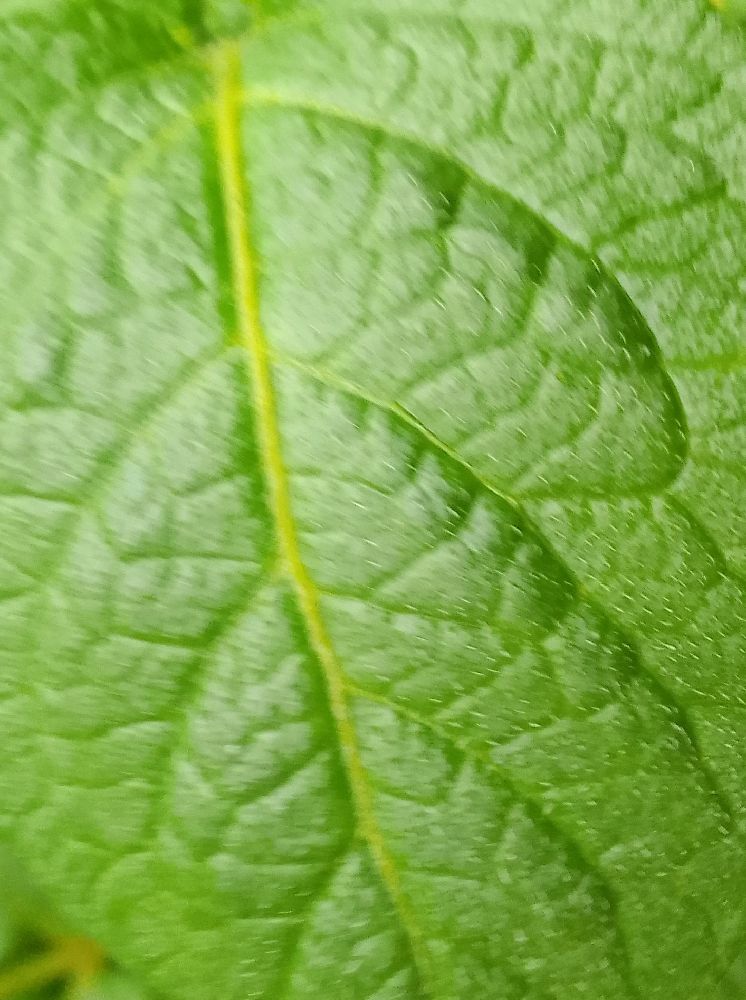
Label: Healthy